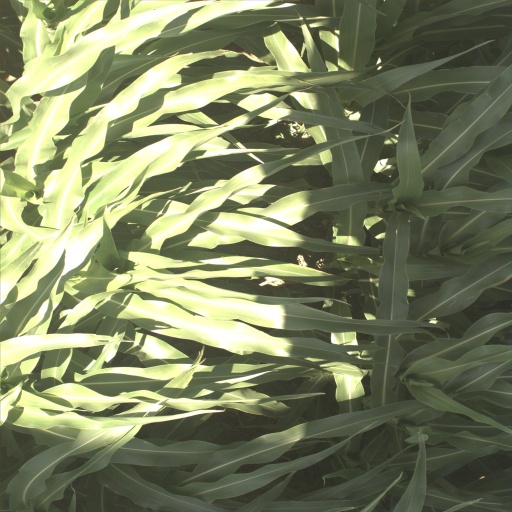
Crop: sorghum